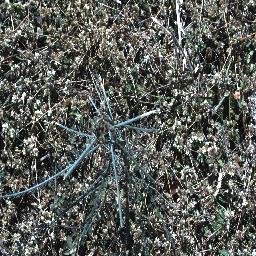
Label: parkinsonia